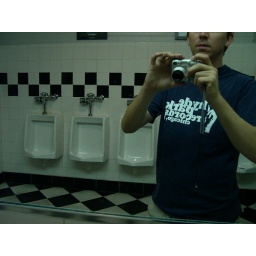
me in the bathroom mirror